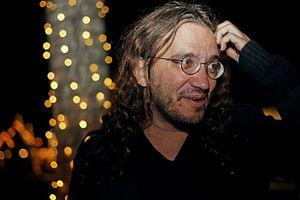
Ben Goertzel, né le 8 décembre 1966 à Rio de Janeiro, est un auteur et chercheur américain exerçant dans le domaine de l'intelligence artificielle. Il est actuellement conseiller scientifique en chef de l'entreprise de prévision financière Aidyia Holdings basée à Hong Kong, est CEO de Novamente LLC, une société privée d'édition de logiciels, et membre du conseil d'administration d'OpenCog. Ces deux dernières compagnies cherchent à mettre au point une intelligence artificielle forte, qu'il appelle « intelligence artificielle générale ». Il est également le CEO de Biomind LLC, une société qui fournit des services de bioinformatique basés sur l'intelligence artificielle. Goertzel est également vice-membre du bureau d'administration de la fondation transhumaniste Humanity+ et est conseiller auprès du Singularity Institute for Artificial Intelligence, dont il a été directeur de recherche. Il partage son temps entre ses résidences de Hong Kong et de Rockville dans le Maryland.